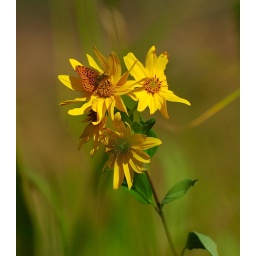
A flower along the walking path around Lunken Airport.